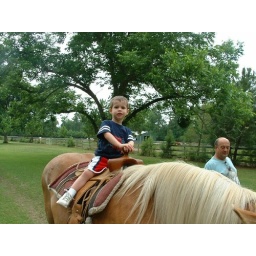
Joel takes his very first pony ride on a great big draft horse in Myrtle Beach, SC.